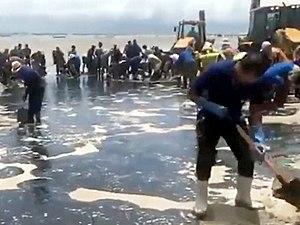
La Marée noire de 2019 au Brésil a affecté les côtes du Nord-Est du Brésil à partir d'août 2019, sans que l'origine ne soit déterminée plus de trois mois après.